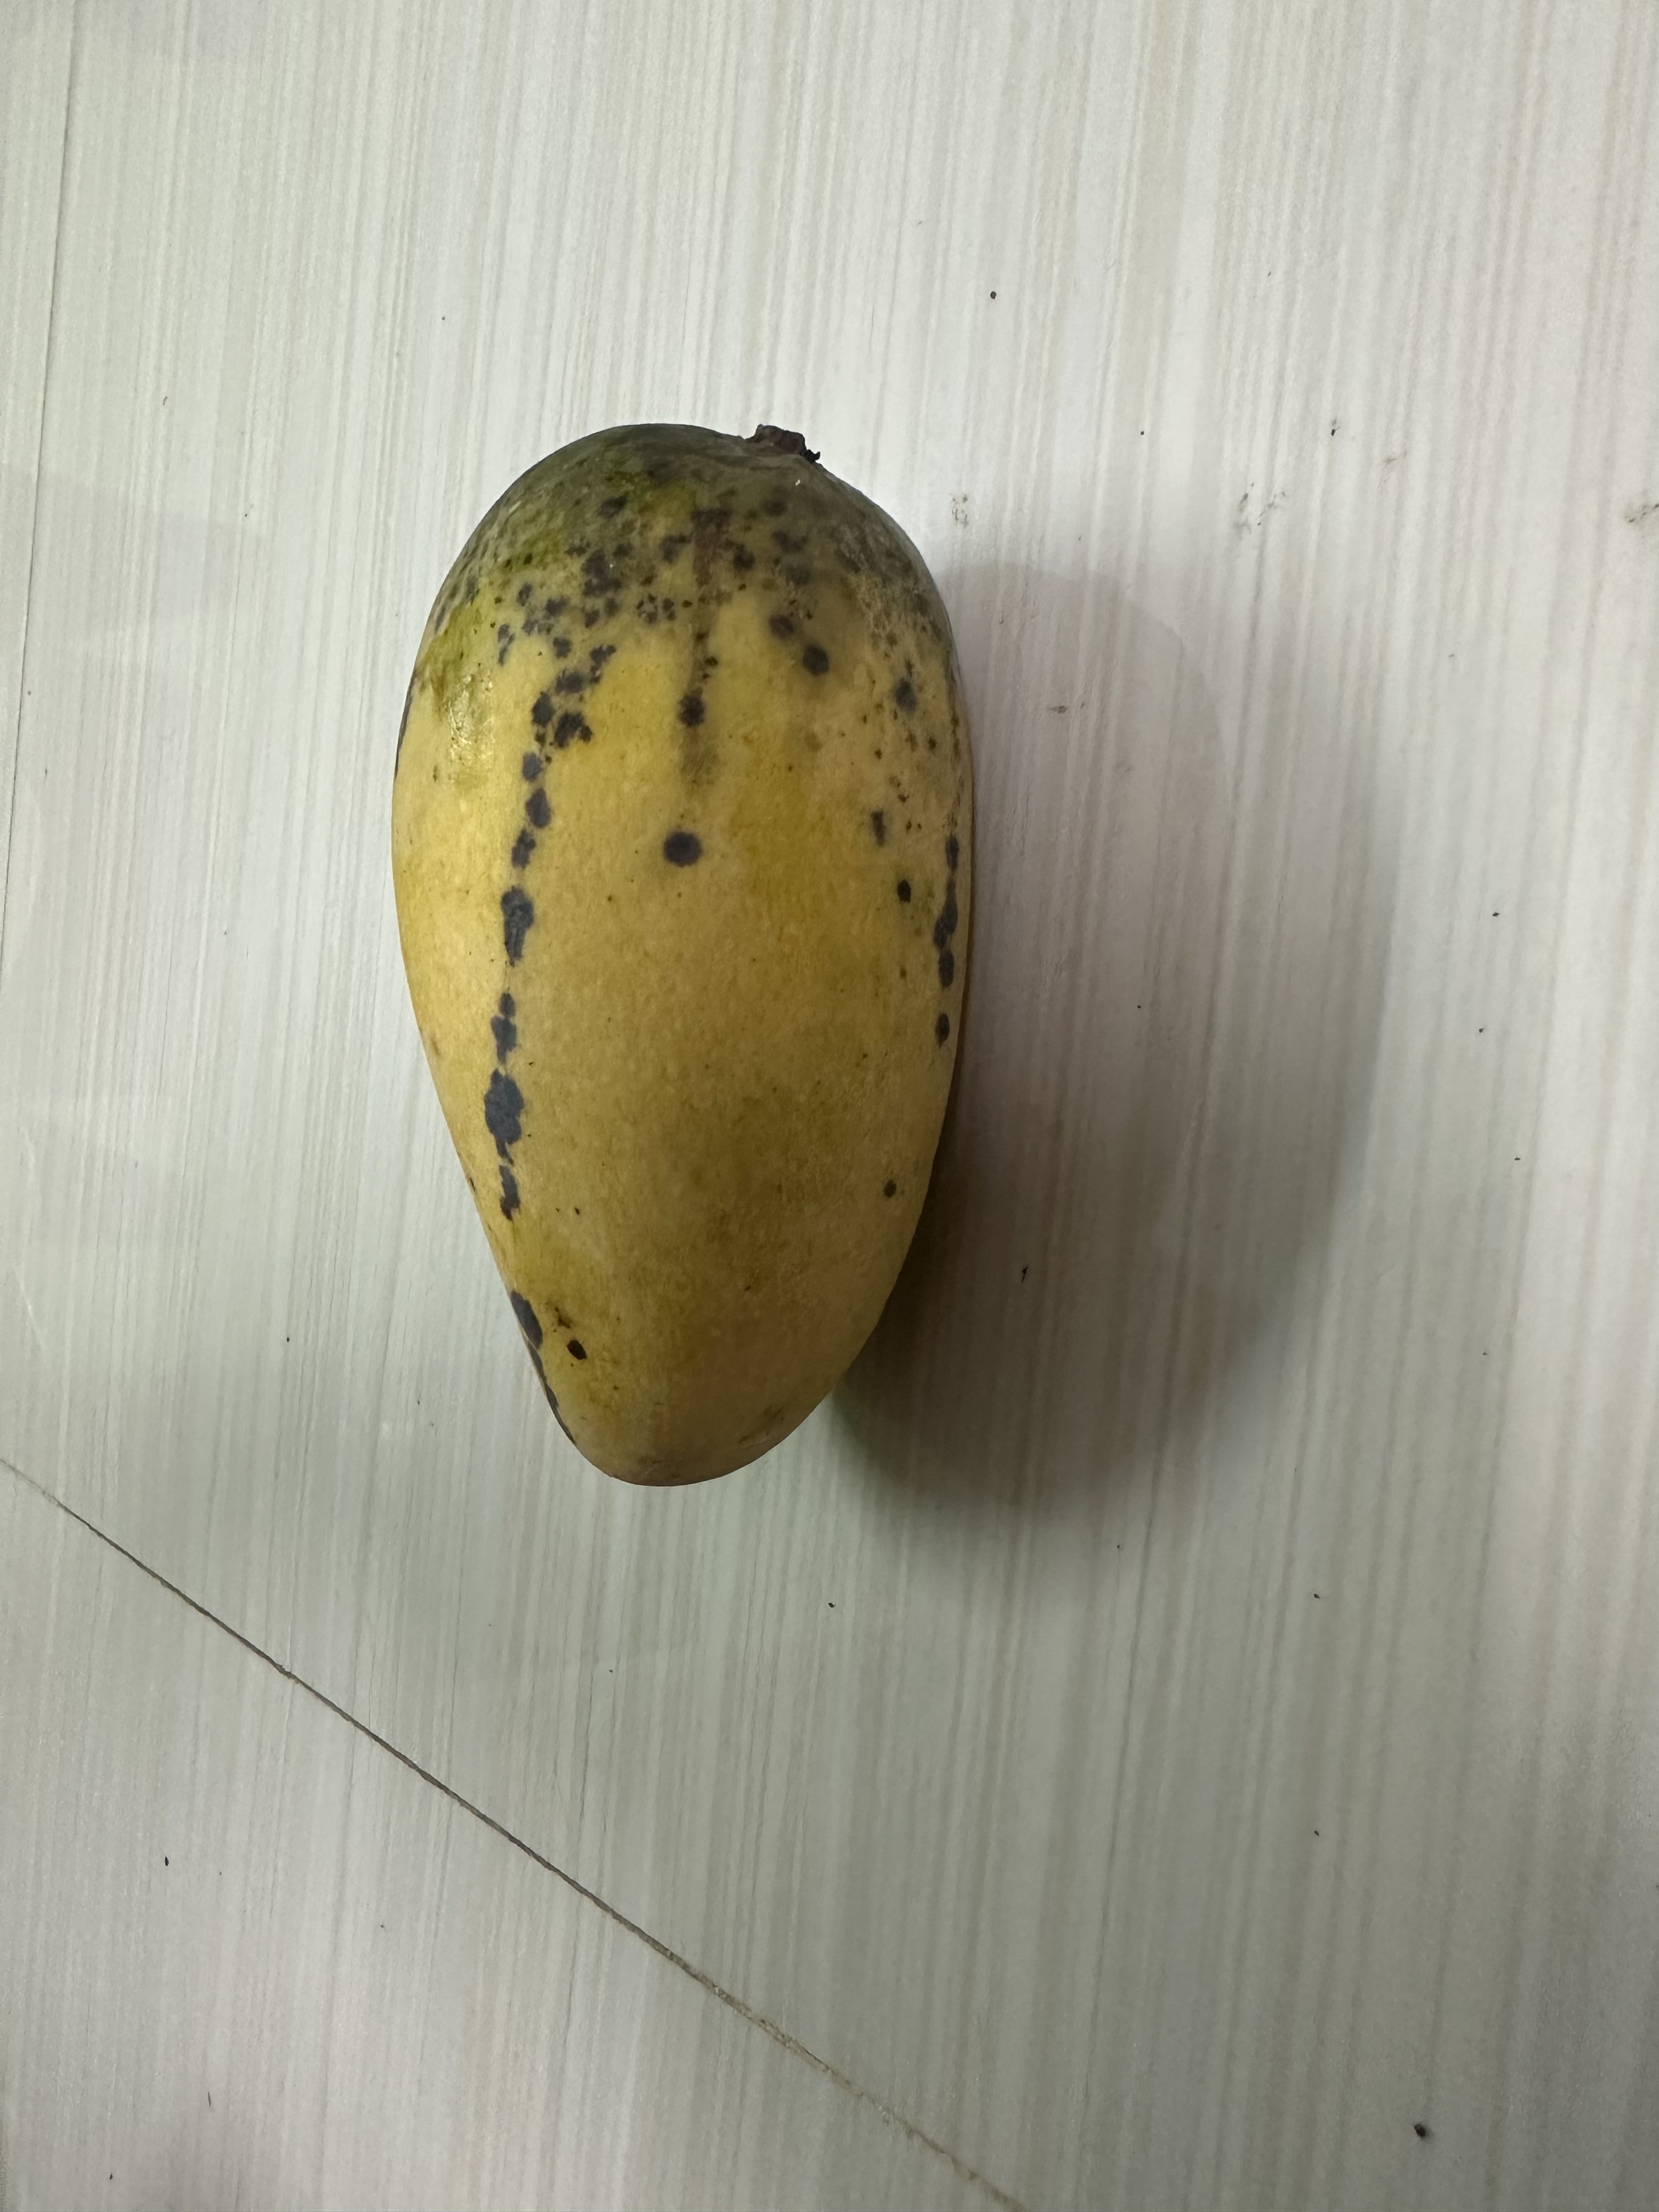
Mango variety: Katimon